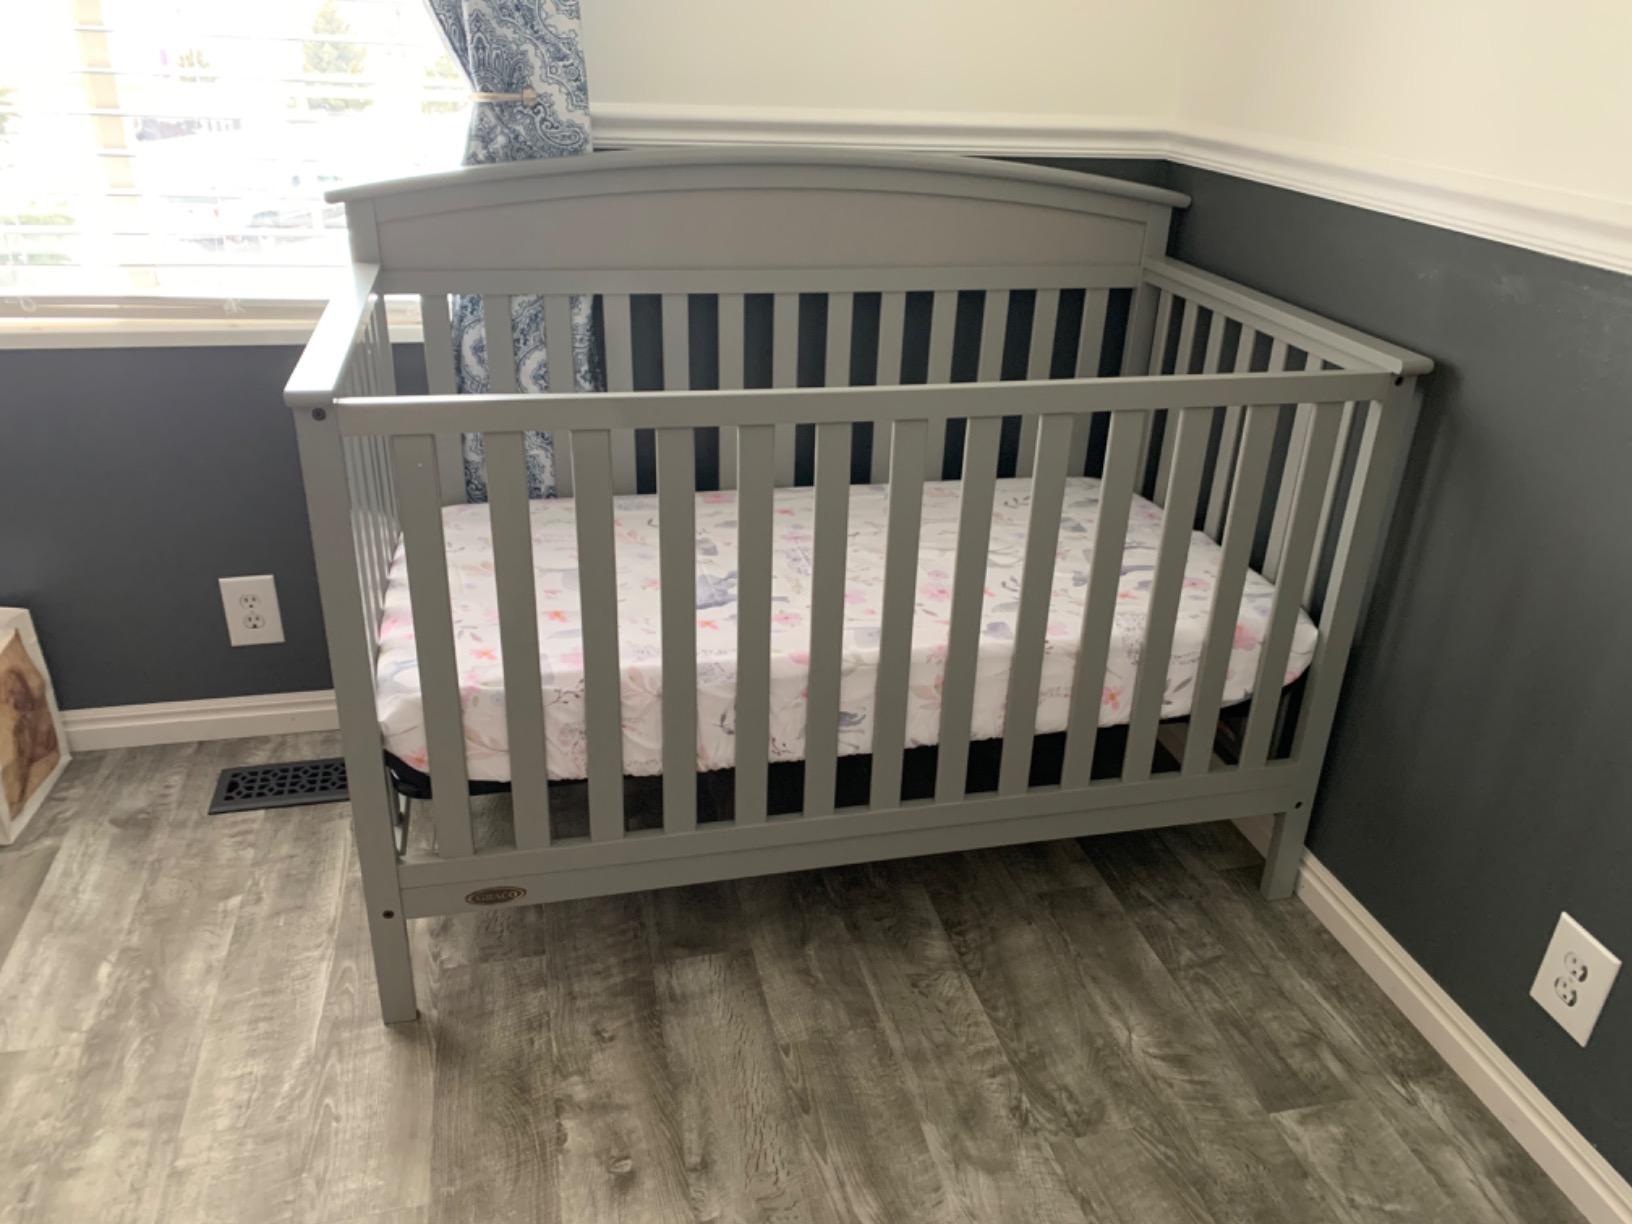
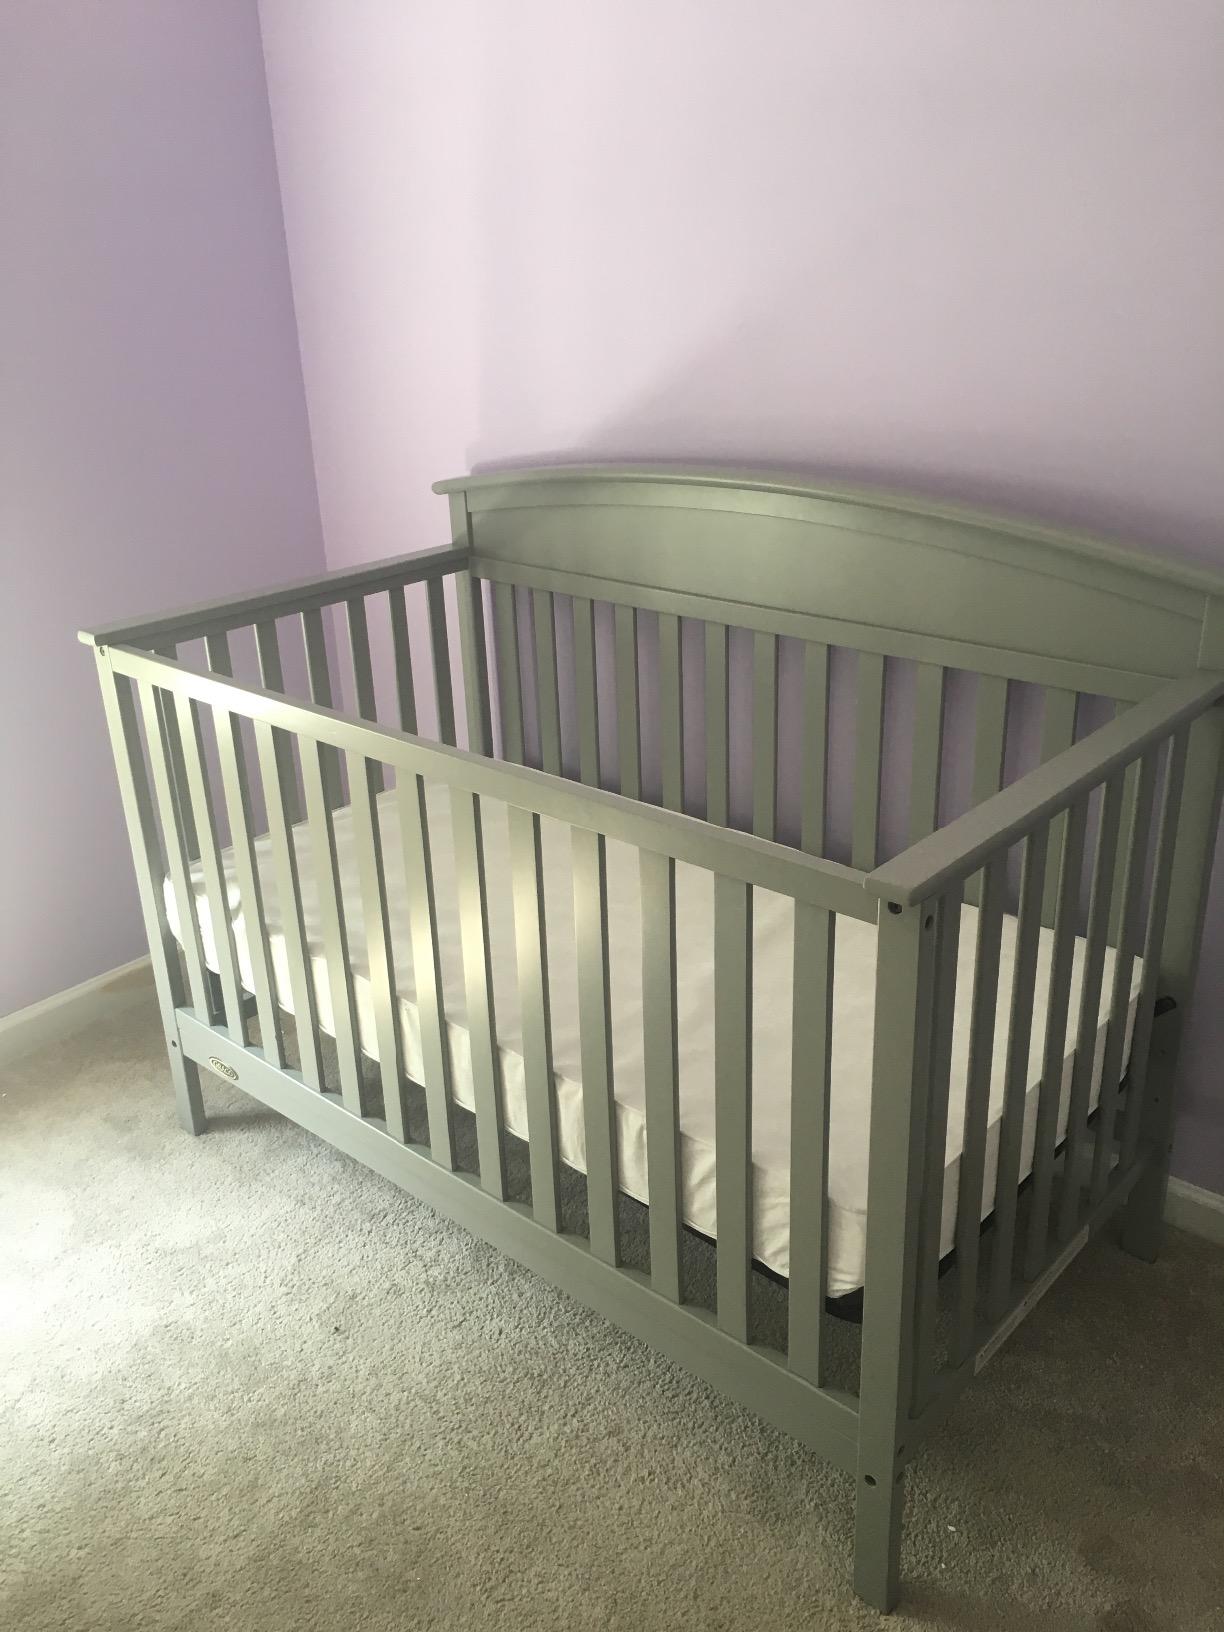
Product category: products_crib
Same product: yes